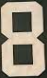
Number: 8